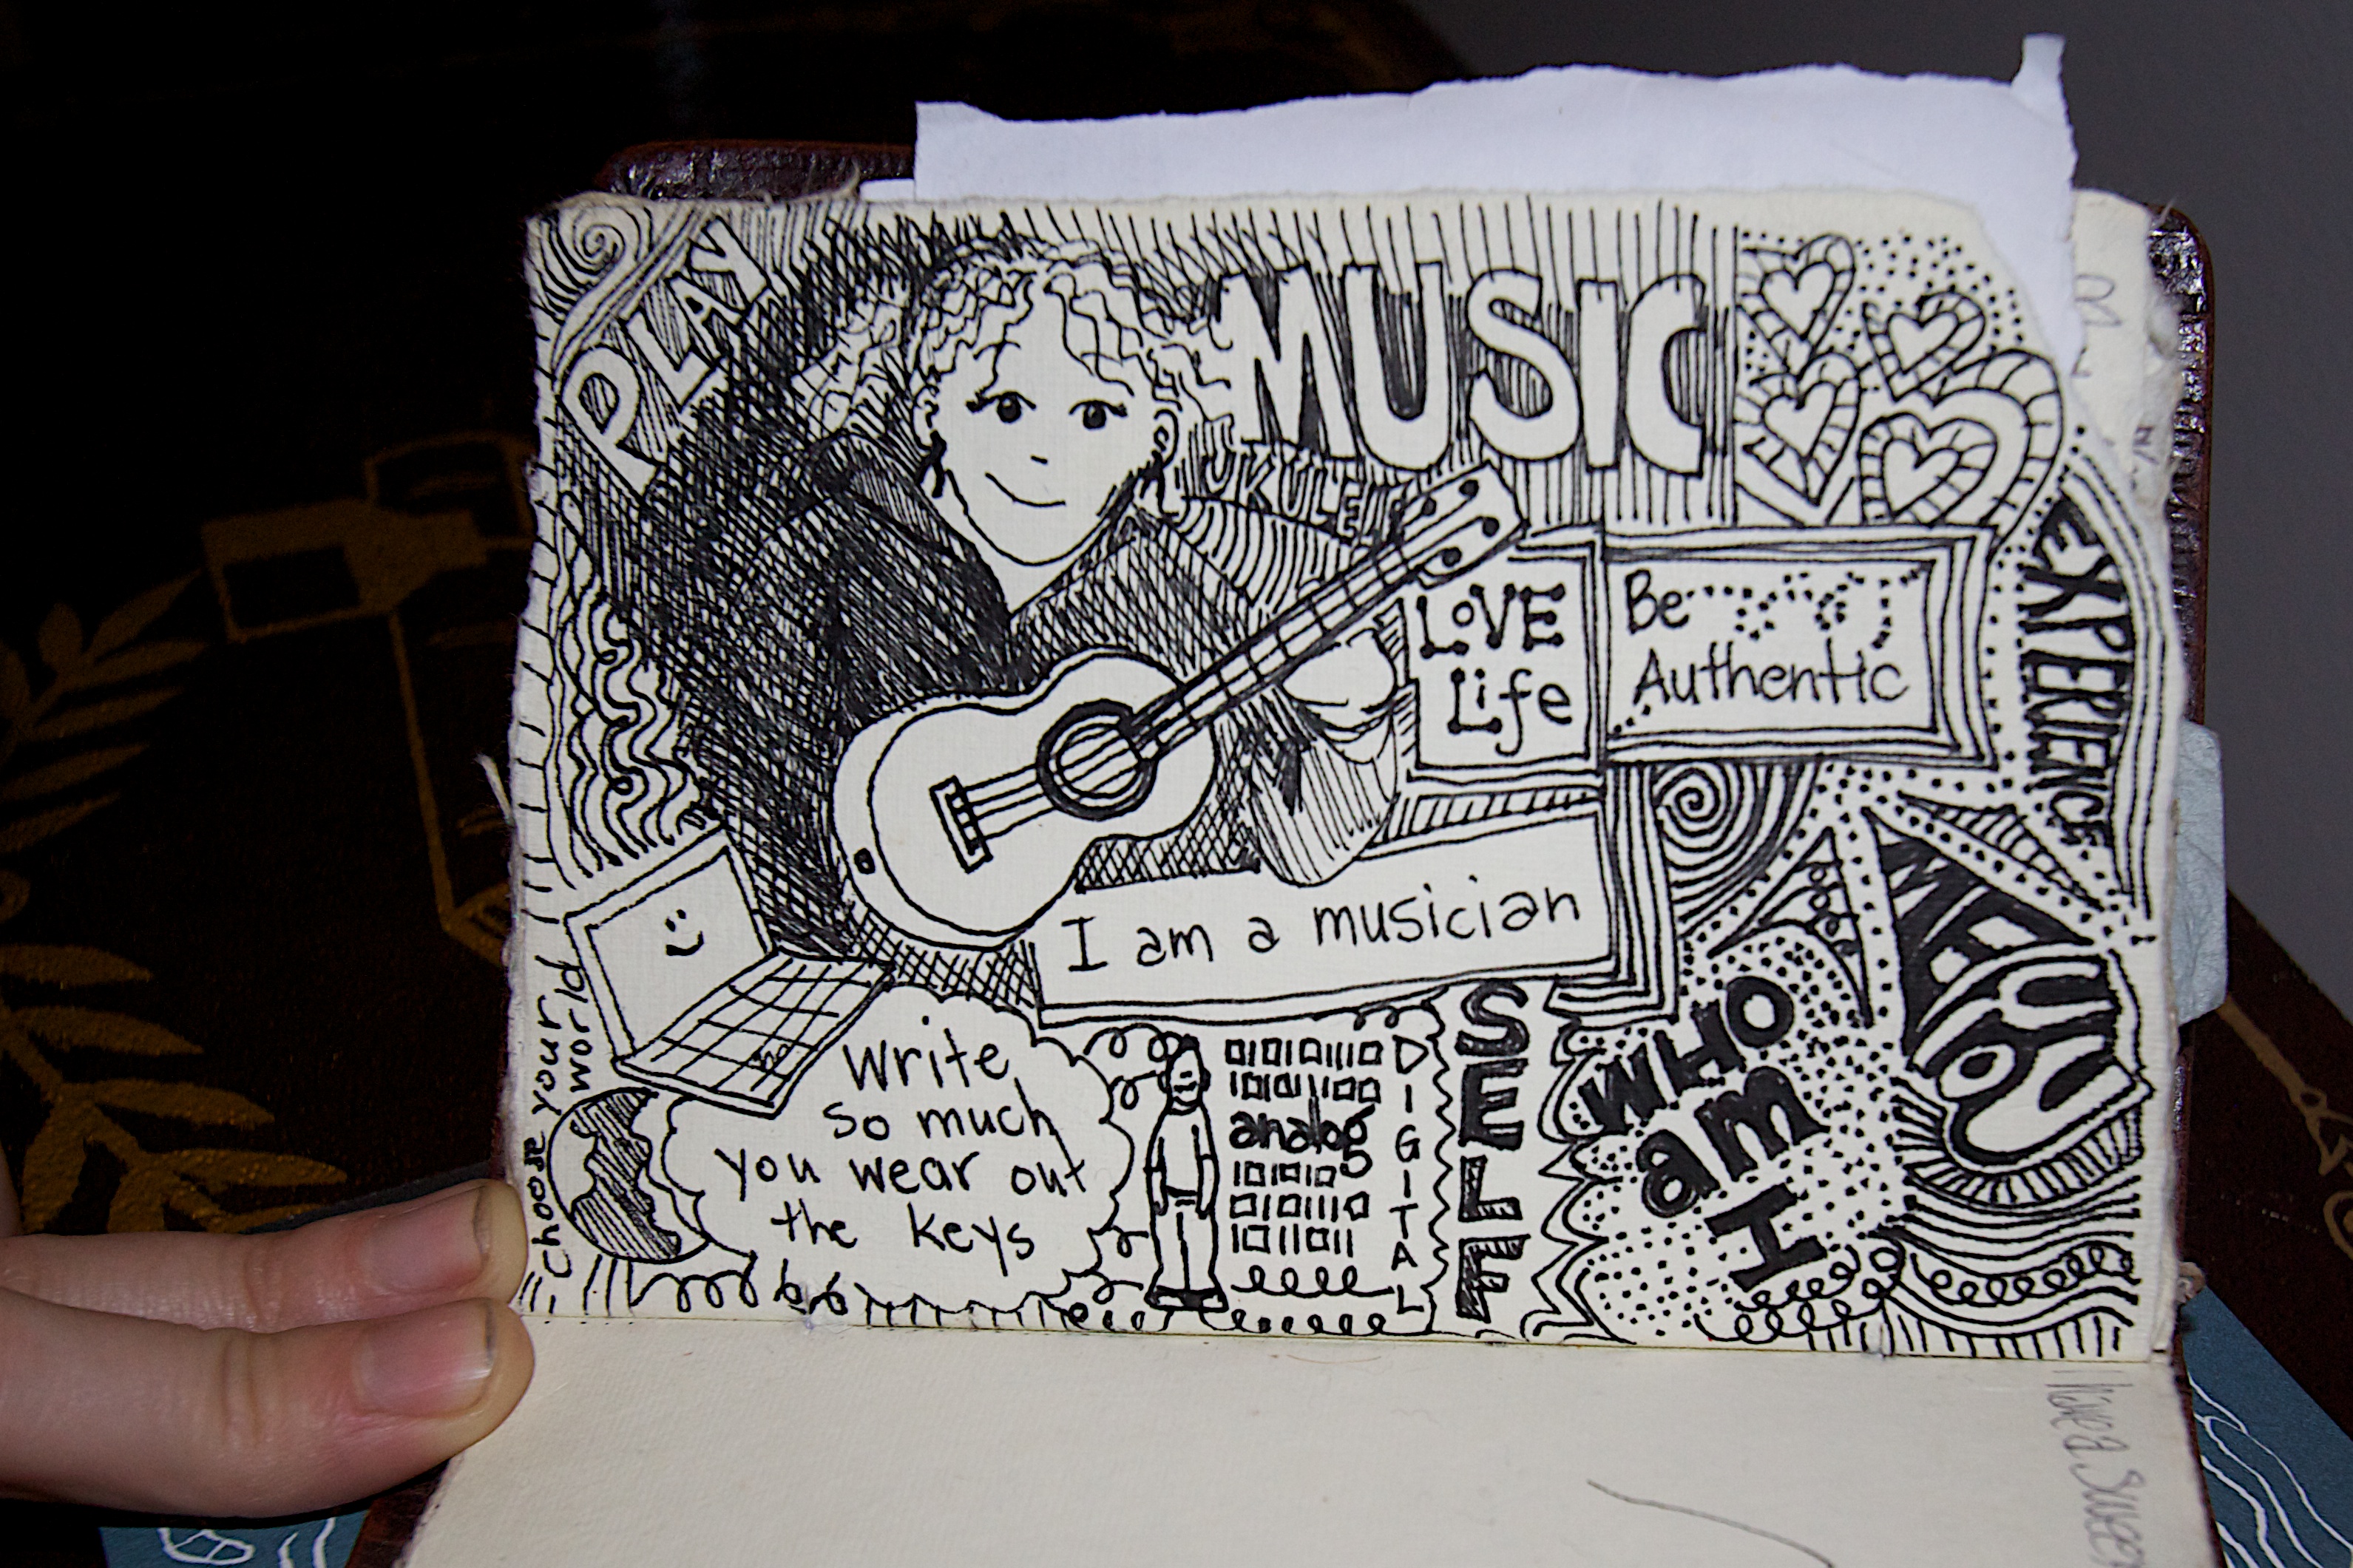
pattern, art, sketch, drawing, design, shape